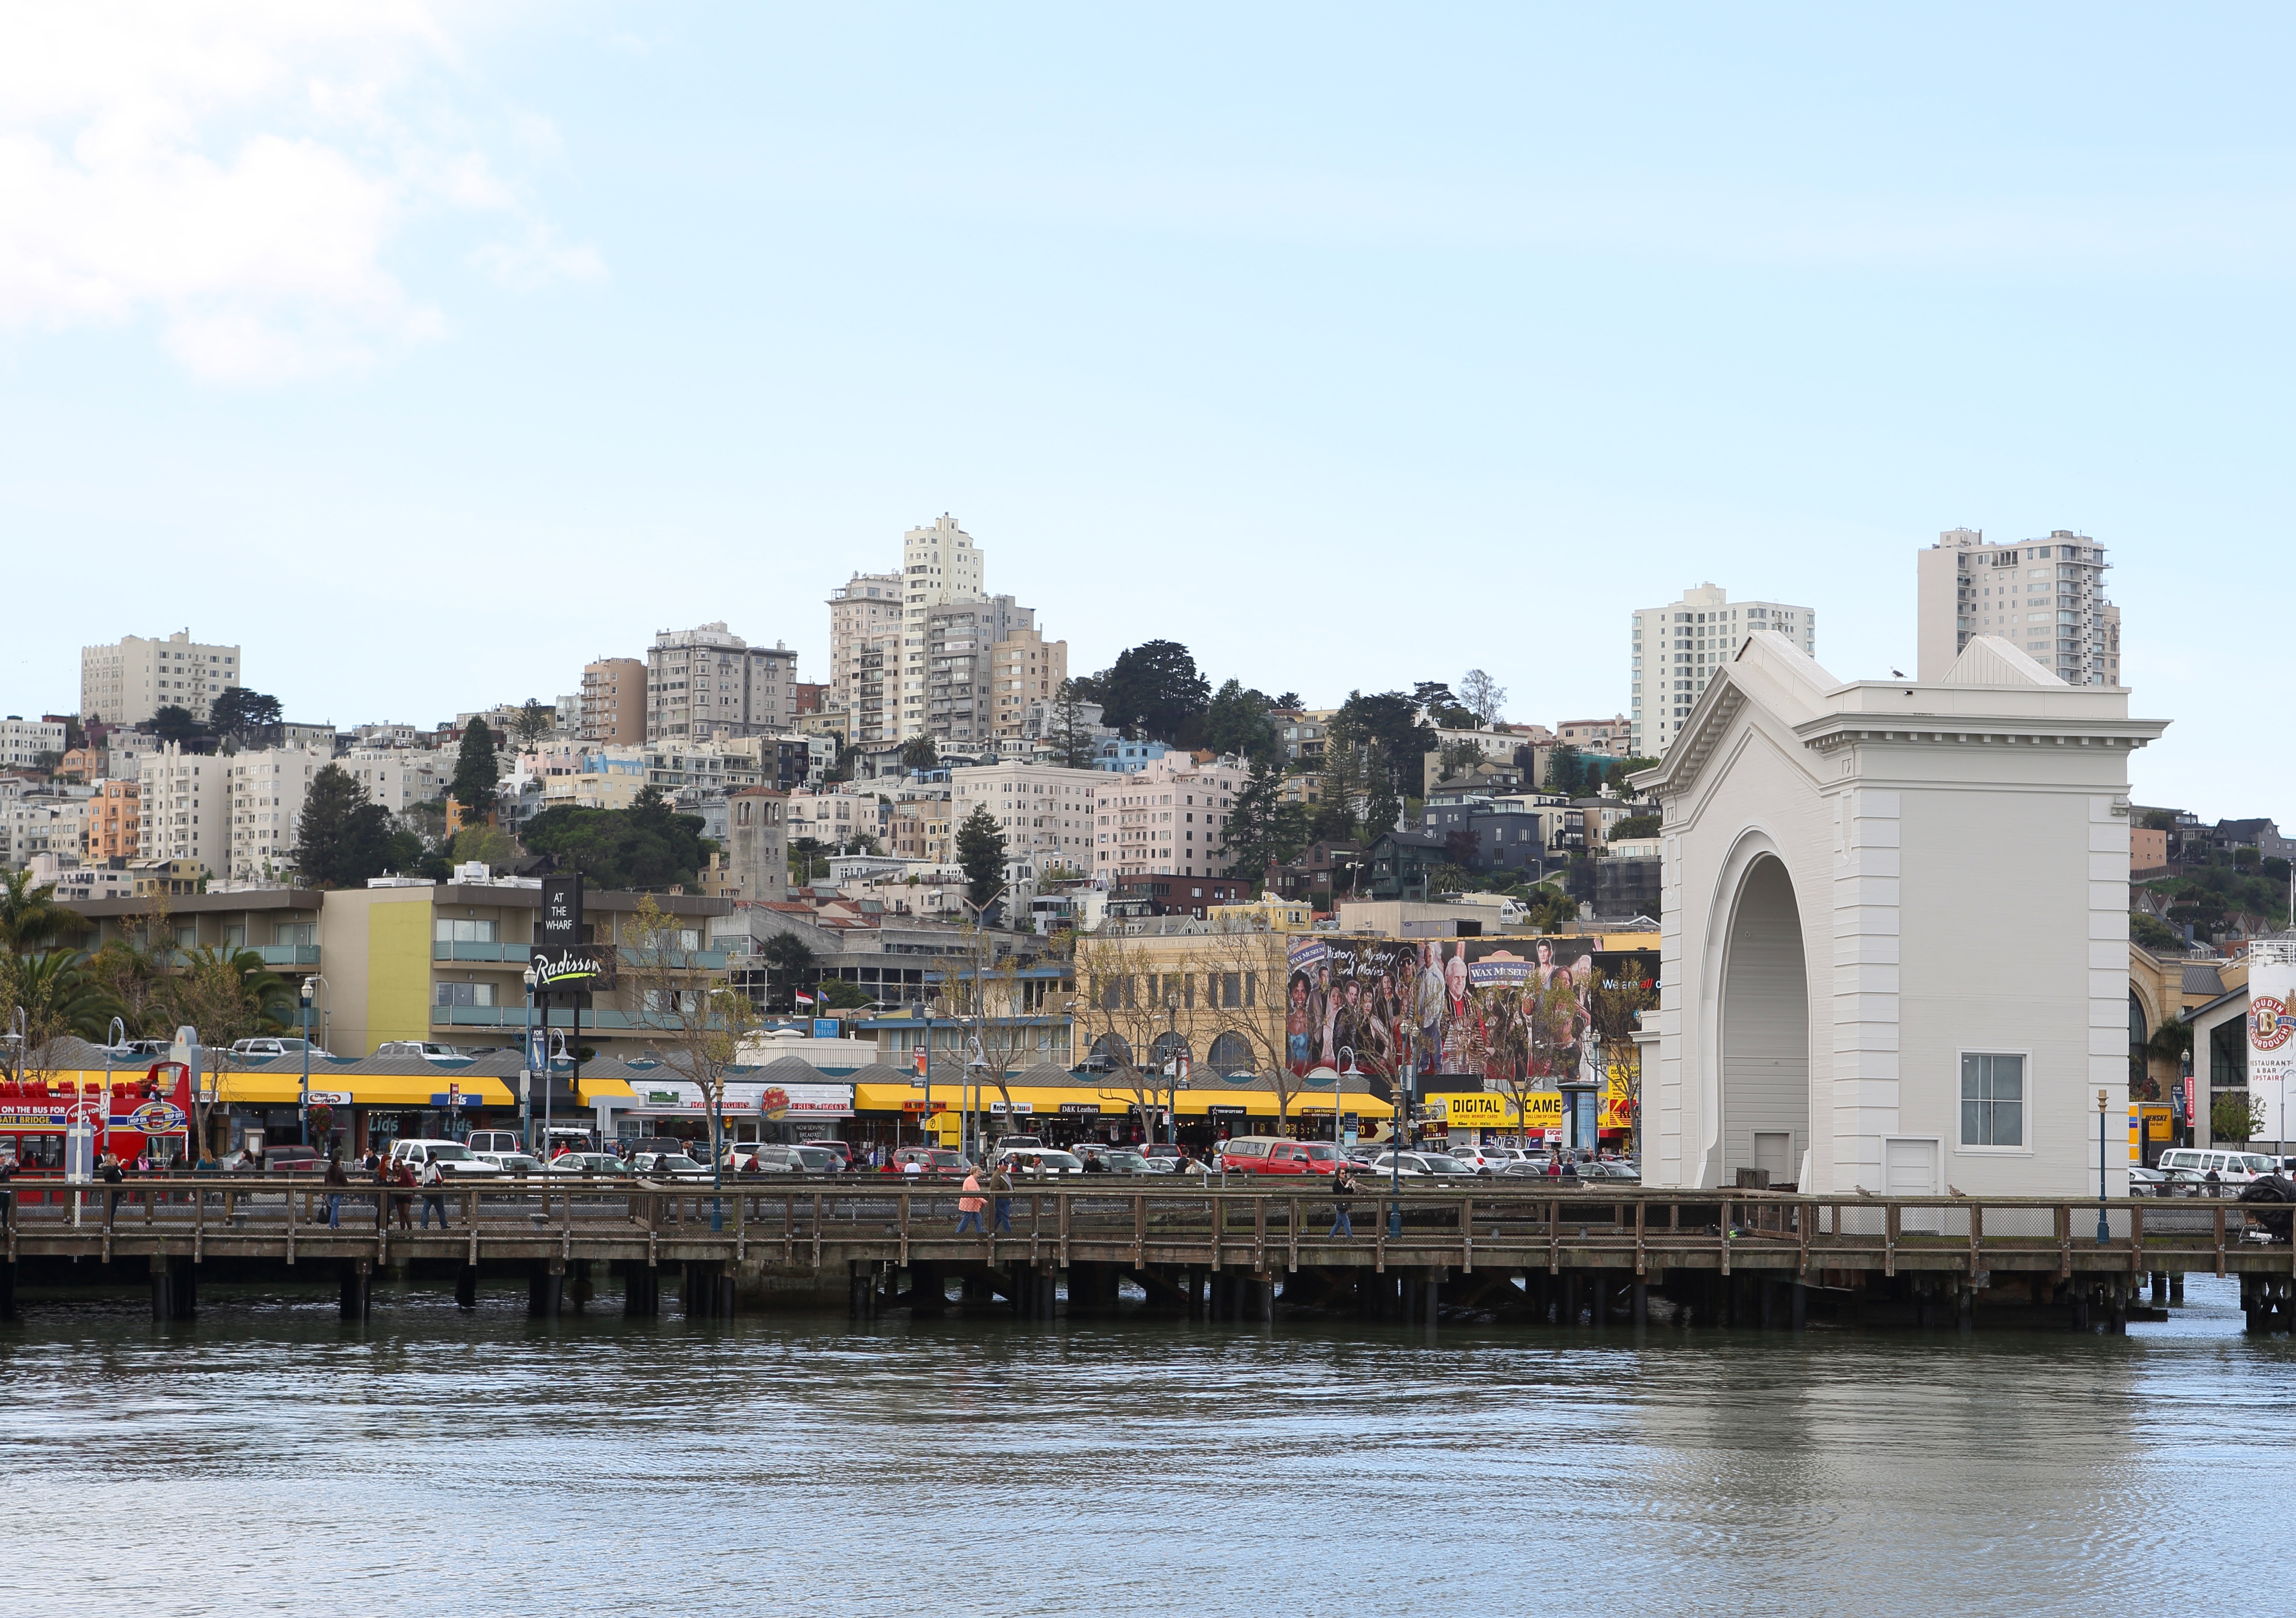
sea, coast, architecture, bridge, skyline, town, city, river, cityscape, san francisco, transport, vehicle, bay, landmark, harbor, tourism, california, waterway, ferry, cars, tours, human settlement